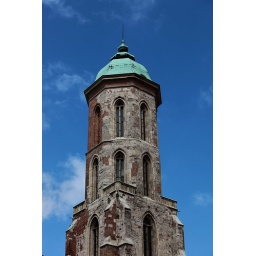
temple in blue sky